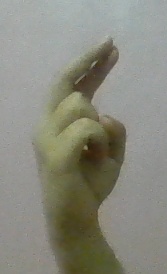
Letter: zay